Tadhg Cooke

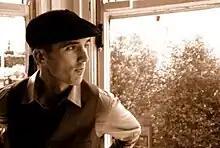
Tadhg Cooke

Tadhg Cooke is an Irish musician, also known by his stage name "Tiger Cooke".